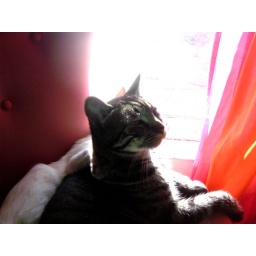
Whiskey mushes Sake in the chair window